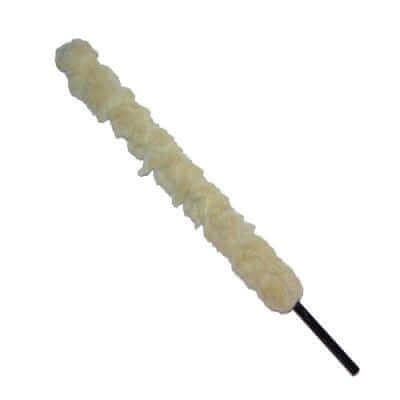
Single Swab
Brand: Z-RAM Shop
✔️ Single Barrel Swab – Cal. 68 (Yellow) Designed for deep cleaning, this high-quality swab ensures your barrel stays clear for maximum accuracy and reliability during every game. 💥 Details Thick swab head reaches every corner of your barrel Super absorbent material leaves no paint or residue behind Rigid design – not foldable Suitable for Cal. 68 markers Total length: 40 cm Color: Yellow 📦 Ideal for quick barrel maintenance between matches or during downtime. A clean barrel = better shots! We have many other interesting tuning parts and ammunition for your marker! Check out our collection and choose your marker. Collections Responsible Person in the EU and Application & Safety Instructions
Category: Sporting Goods > Outdoor Recreation > Hunting & Shooting > Paintball > Paintball Gun Parts & Accessories > Paintball Gun Barrels